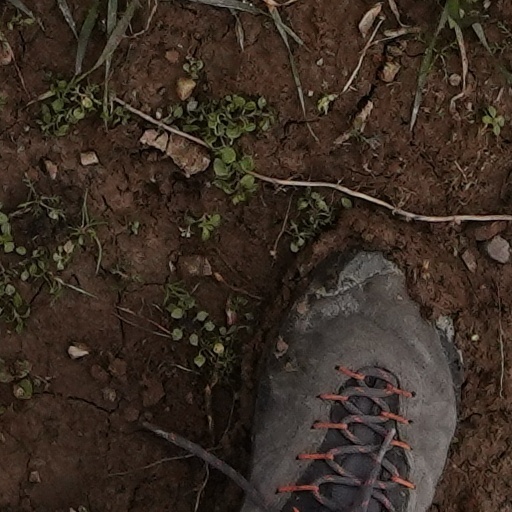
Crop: wheat